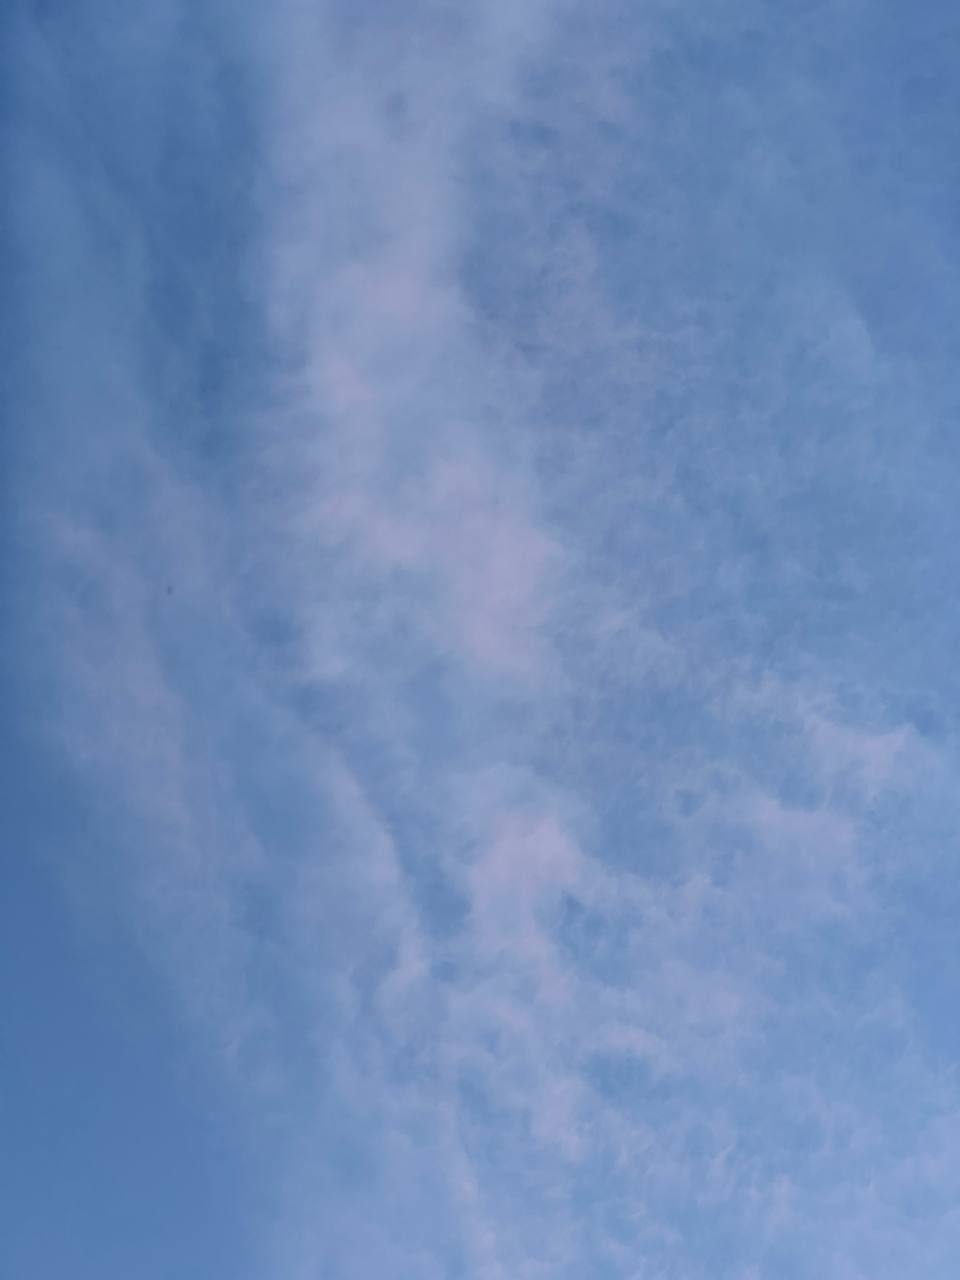
Cloud type: Cirrus